Ursula Goodenough

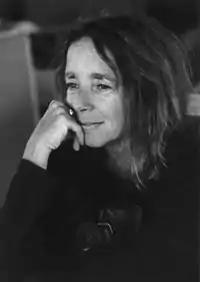
Goodenough, 1998

Ursula W. Goodenough (born March 16, 1943) is a retired Professor of Biology Emerita at Washington University in St. Louis, where she researched on eukaryotic algae. She authored the textbook "Genetics" and the best-selling book "The Sacred Depths of Nature" and speaks regularly about religious naturalist orientation and evolution. She contributed to the NPR blog "13.7: Cosmos & Culture" from 2009 to 2011.